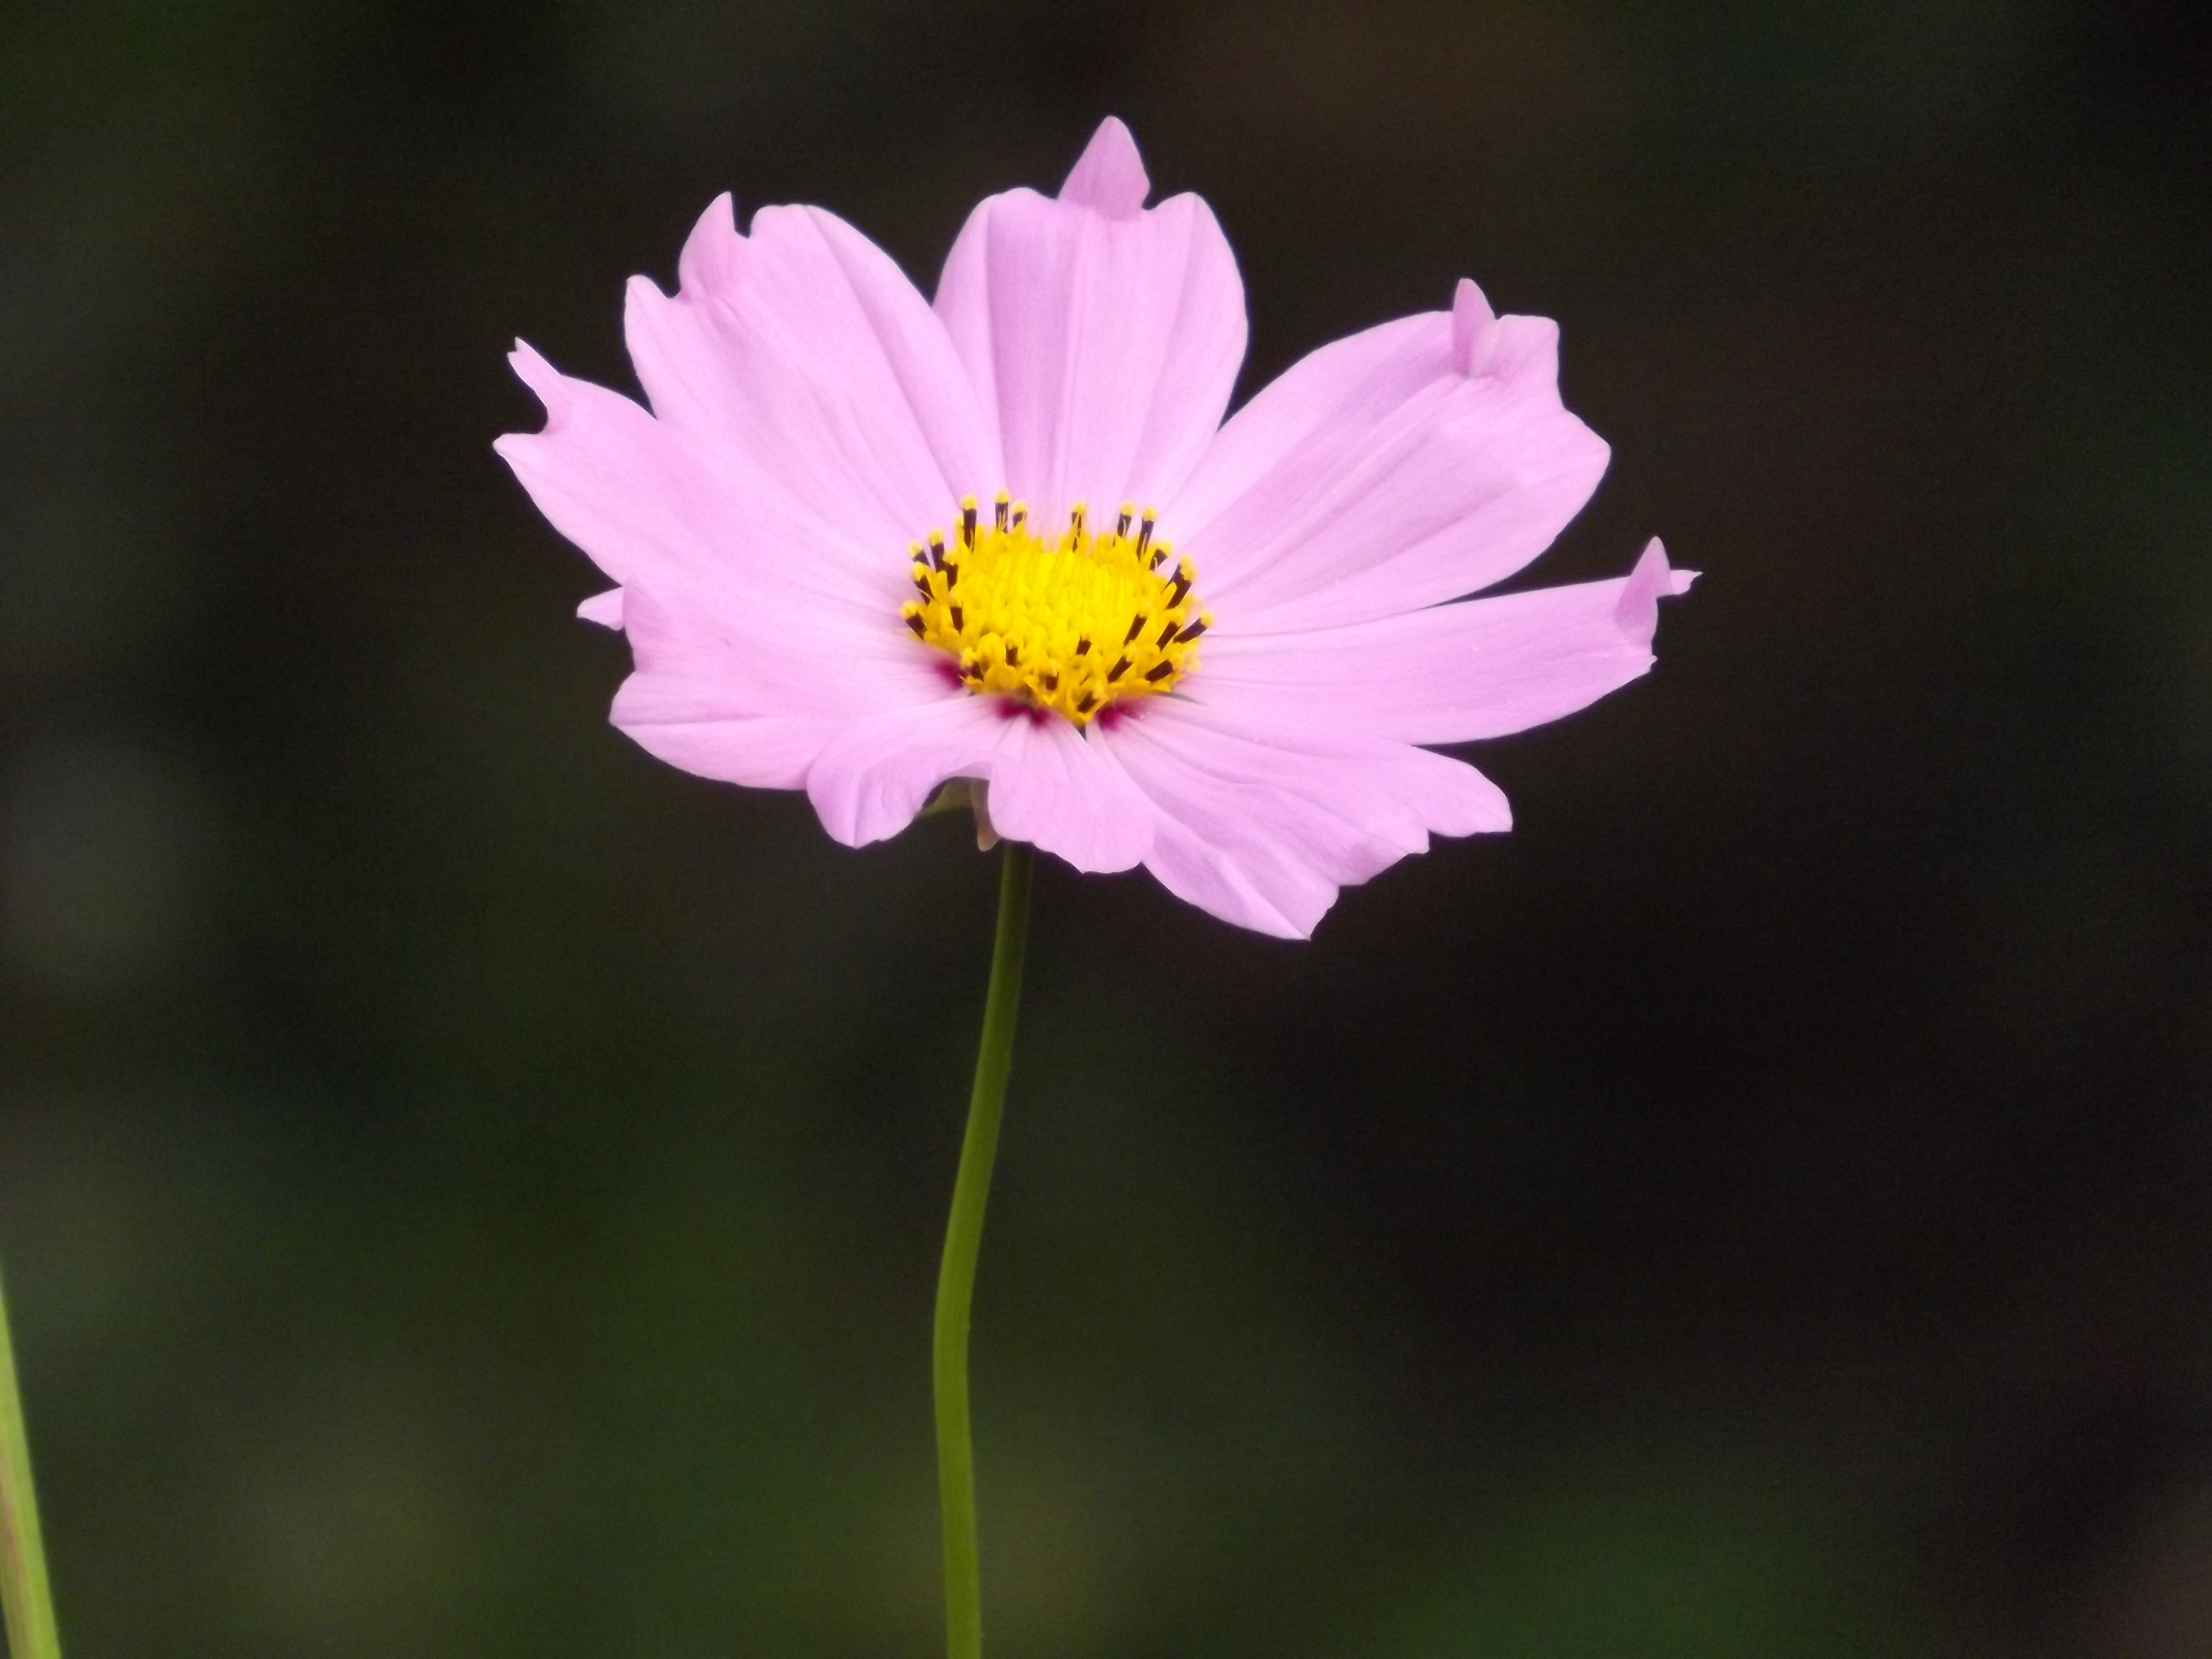
nature, blossom, plant, photography, flower, petal, spring, color, garden, pink, flora, wildflower, close up, spring flowers, pink flower, macro photography, flowering plant, daisy family, annual plant, plant stem, land plant, garden cosmos